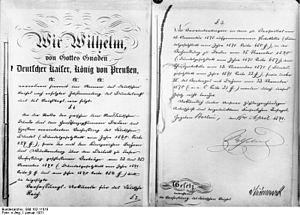
La constitution bismarckienne, officiellement Constitution de l'Empire allemand, est la constitution élaborée en 1871 pour l'Empire allemand par Otto von Bismarck, ministre-président de Prusse et chancelier confédéral. C'est une version révisée de la Constitution de la Confédération de l'Allemagne du Nord écrite en 1867.